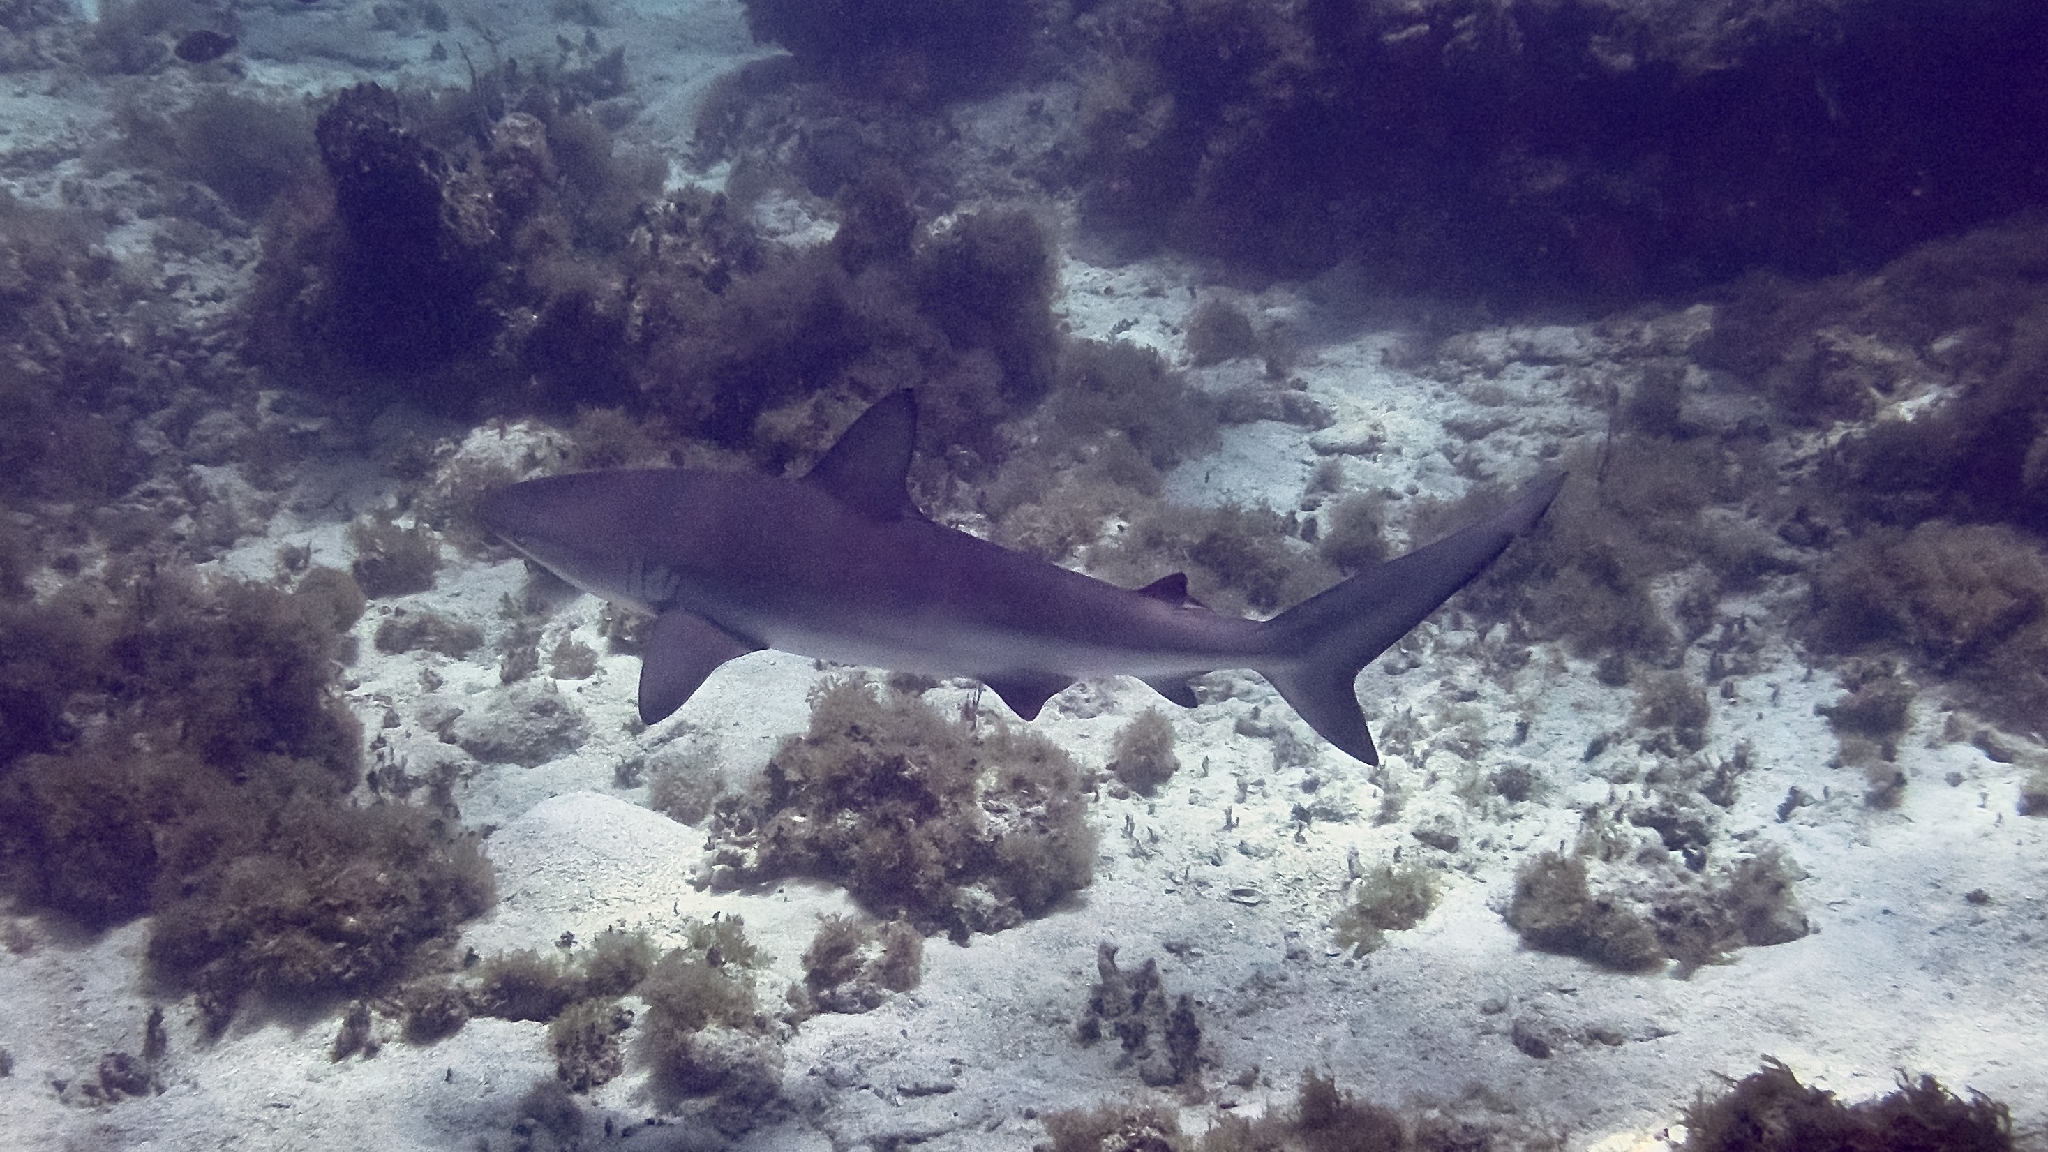
fish (species not among the labelled classes)